Billy Hughes

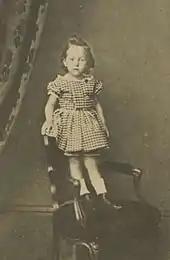
An unbreeched Hughes at about the age of four

Hughes was born on 25 September 1862, at 7 Moreton Place, Pimlico, London, the son of William Hughes and the former Jane Morris. His parents were both Welsh. His father, who worked as a carpenter and joiner at the Palace of Westminster, was from North Wales and was a fluent Welsh speaker. His mother, a domestic servant, was from the small village of Llansantffraid-ym-Mechain (near the English border), and spoke only English. Hughes was an only child; at the time of their marriage, in June 1861, his parents were both 37 years old.